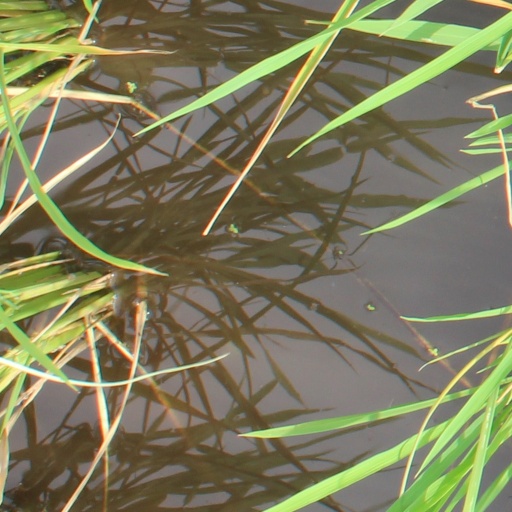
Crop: rice